Grenfell Tower fire

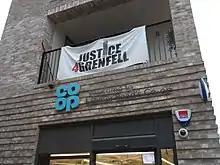
Campaign banner for local community group 'Justice4Grenfell'

The local borough pledged to carry out a full investigation into the fire. Prime Minister Theresa May ordered a full public inquiry, saying that people "deserve answers" to why the fire was able to spread as quickly as it did.